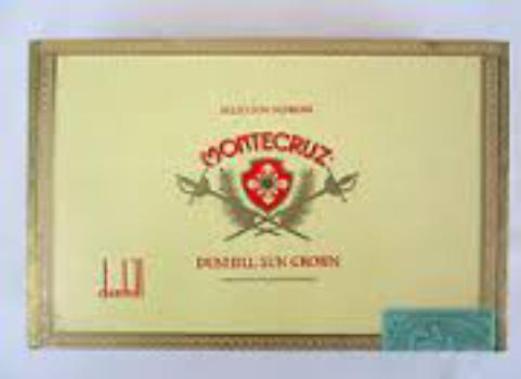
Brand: montecruz
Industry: Food